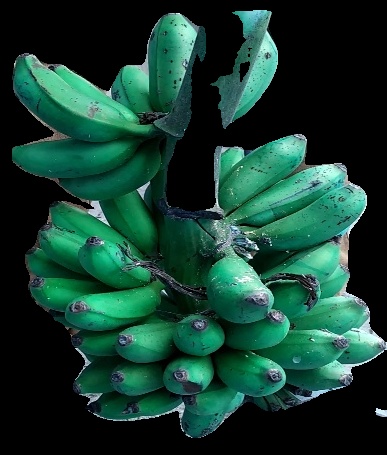
Variety: rasbale
Grade: grade3